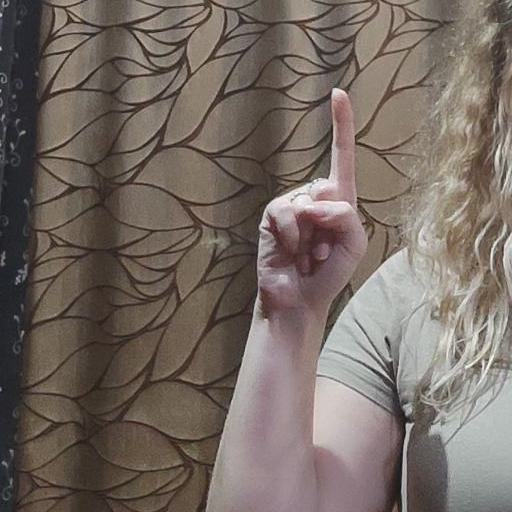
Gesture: one